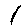
Label: 1